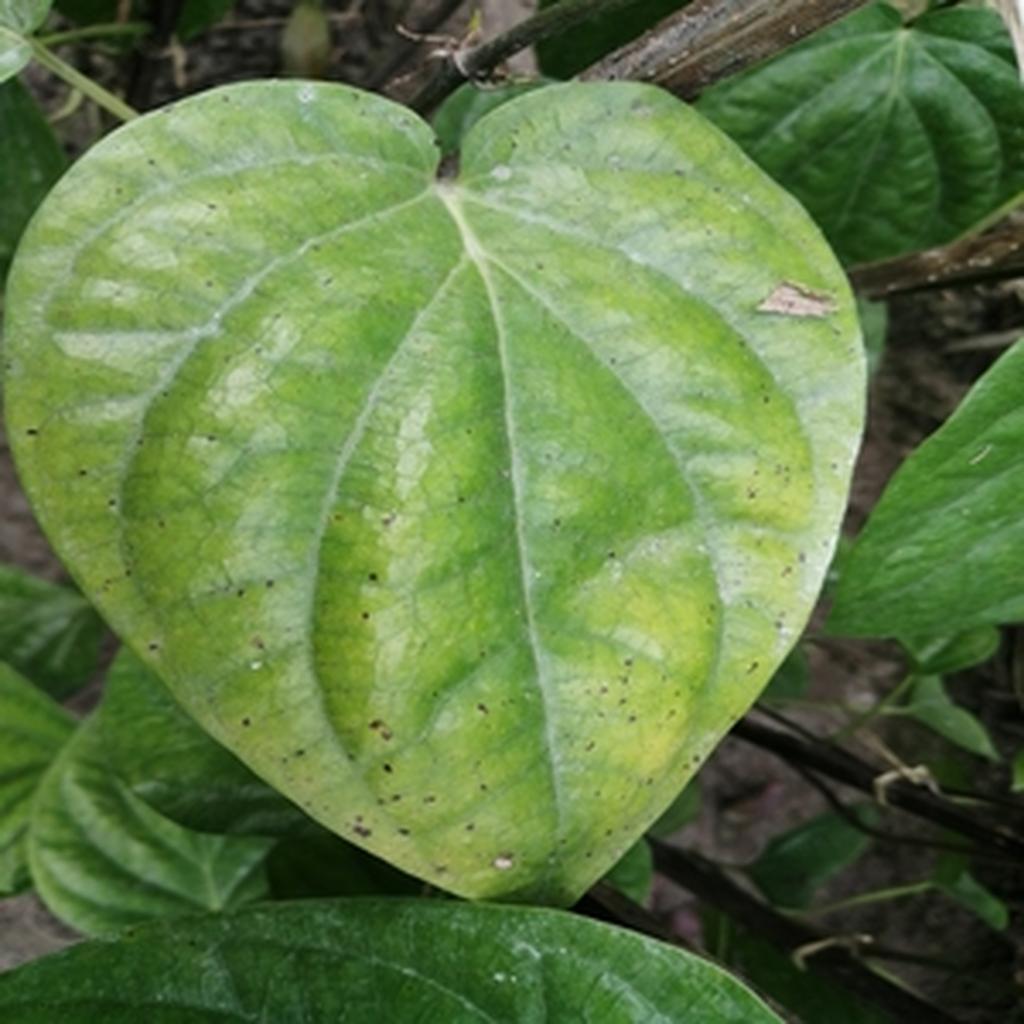
Label: Leaf_Spot